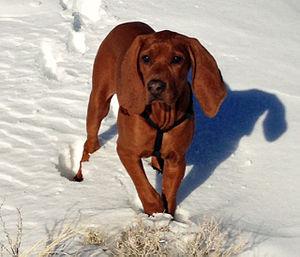
Le Redbone Coonhound est une race de chien américaine largement utilisée pour chasser l'ours noir, le raton laveur, et le puma, mais le chien est également capable de chasser le jaguar, le grizzli et les plus grandes espèces de cerfs comme le wapiti. Son agilité lui permet de chasser aussi bien dans les marécages que dans les montagnes et les forets, et certains peuvent être utilisés comme chiens d'eau.